History of Zambia

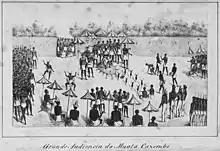
Drawing of the ruler of Lunda, Mwata Kazembe, receiving Portuguese in the royal courtyard in the 1800s

The Luba Kingdom literature was also well developed. One renowned Luba genesis story that articulated the distinction between two types of Luba emperors as follows: